Eddie Cheever

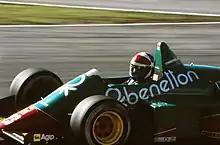
Cheever during practice for the 1985 European Grand Prix

For the 1979 F2 championship, Cheever left Project Four and joined the Italian Osella team, taking three wins and fourth overall in their BMW-powered FA2. In Osella moved up to Formula One, Cheever piloting the team's Cosworth-powered FA1. However, the car was unreliable and Cheever managed just one finish all year, twelfth place at the team's home race in Italy. Switching teams repeatedly as he tried to climb his way up the grid, Cheever had five points-scoring finishes for the Tyrrell team in , and three podiums for Ligier the following year, including a second-place at the 1982 Detroit Grand Prix.